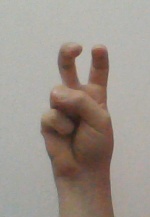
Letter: toot